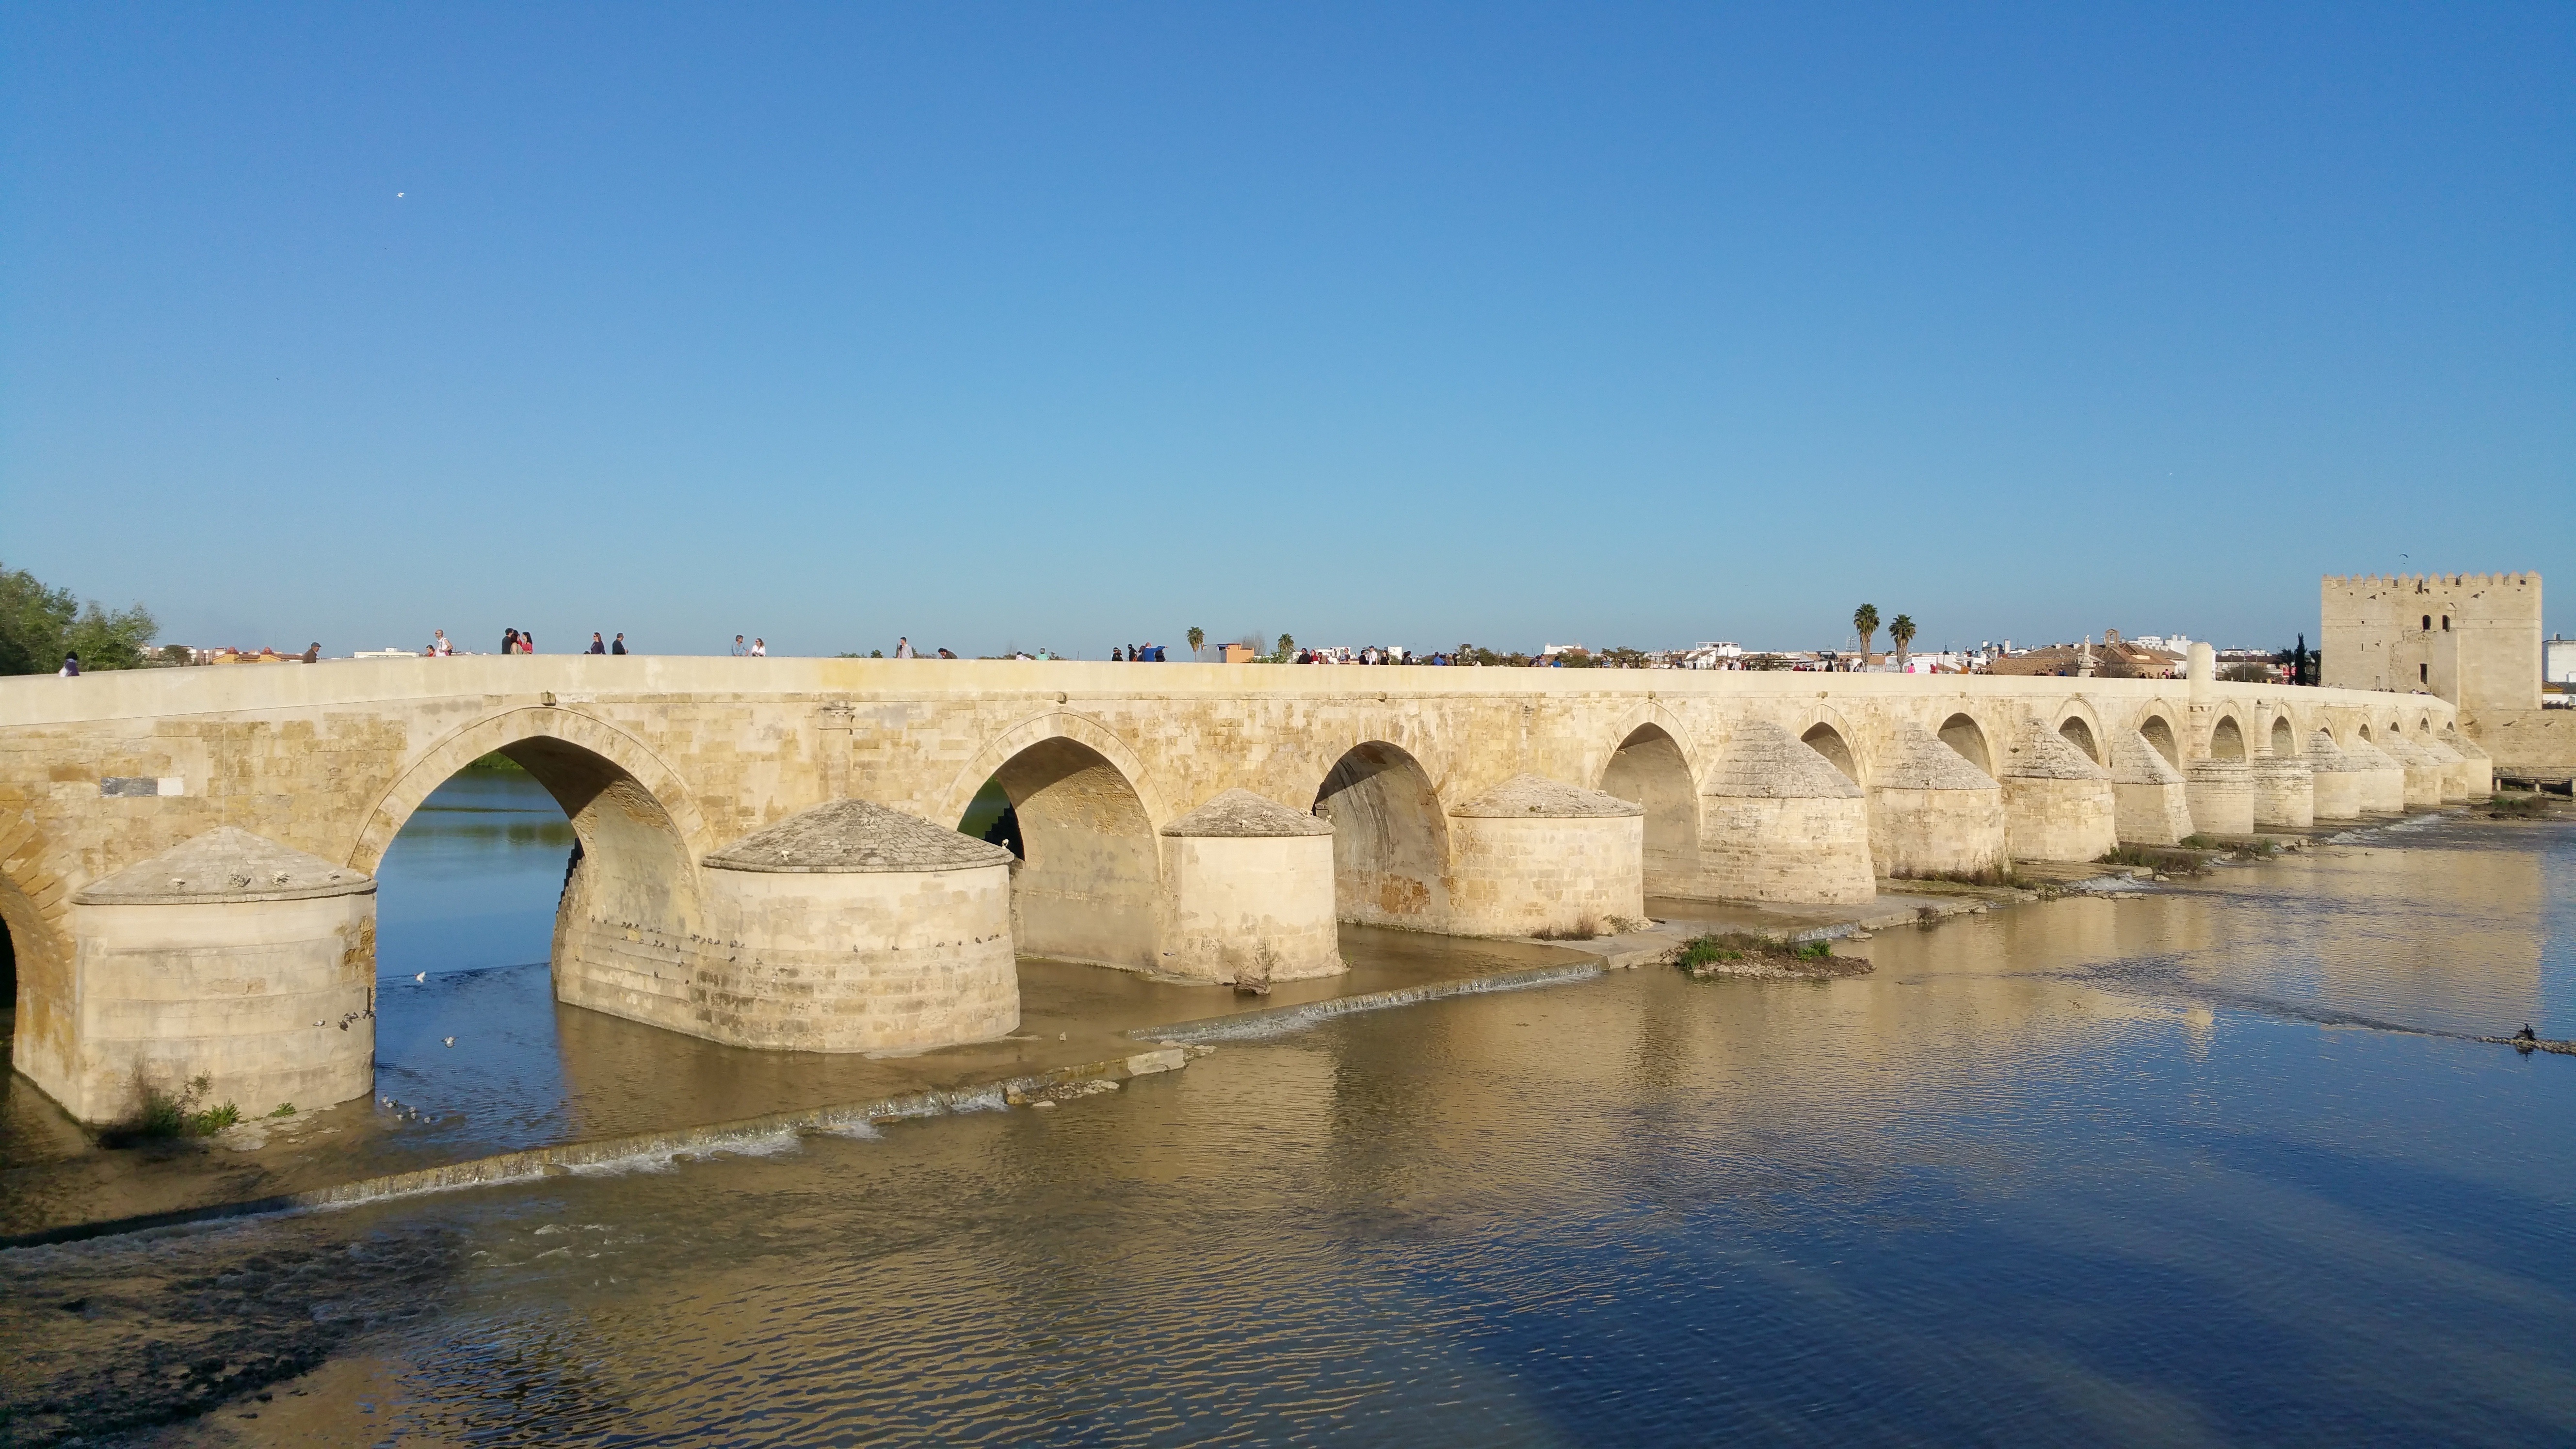
sea, bridge, river, landmark, waterway, cordoba, aqueduct, arch bridge, roman bridge, roman bridge of c rdoba, ancient history, nonbuilding structure